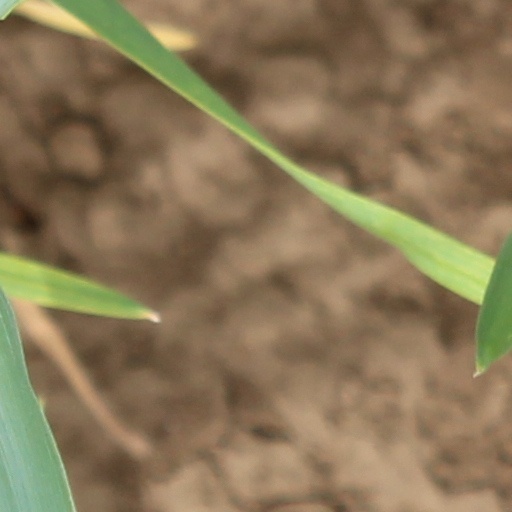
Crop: wheat